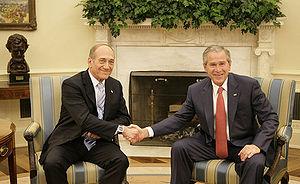
Ehud Olmert, né le 30 septembre 1945 à Binyamina en Palestine mandataire, est un homme d'État israélien.